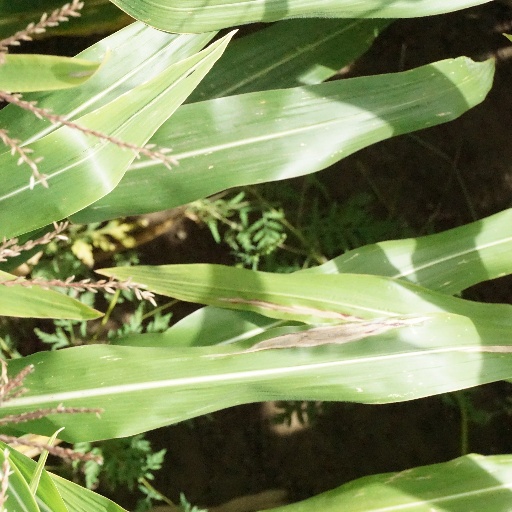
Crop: maize; corn